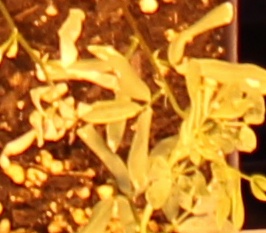
Label: Lentil